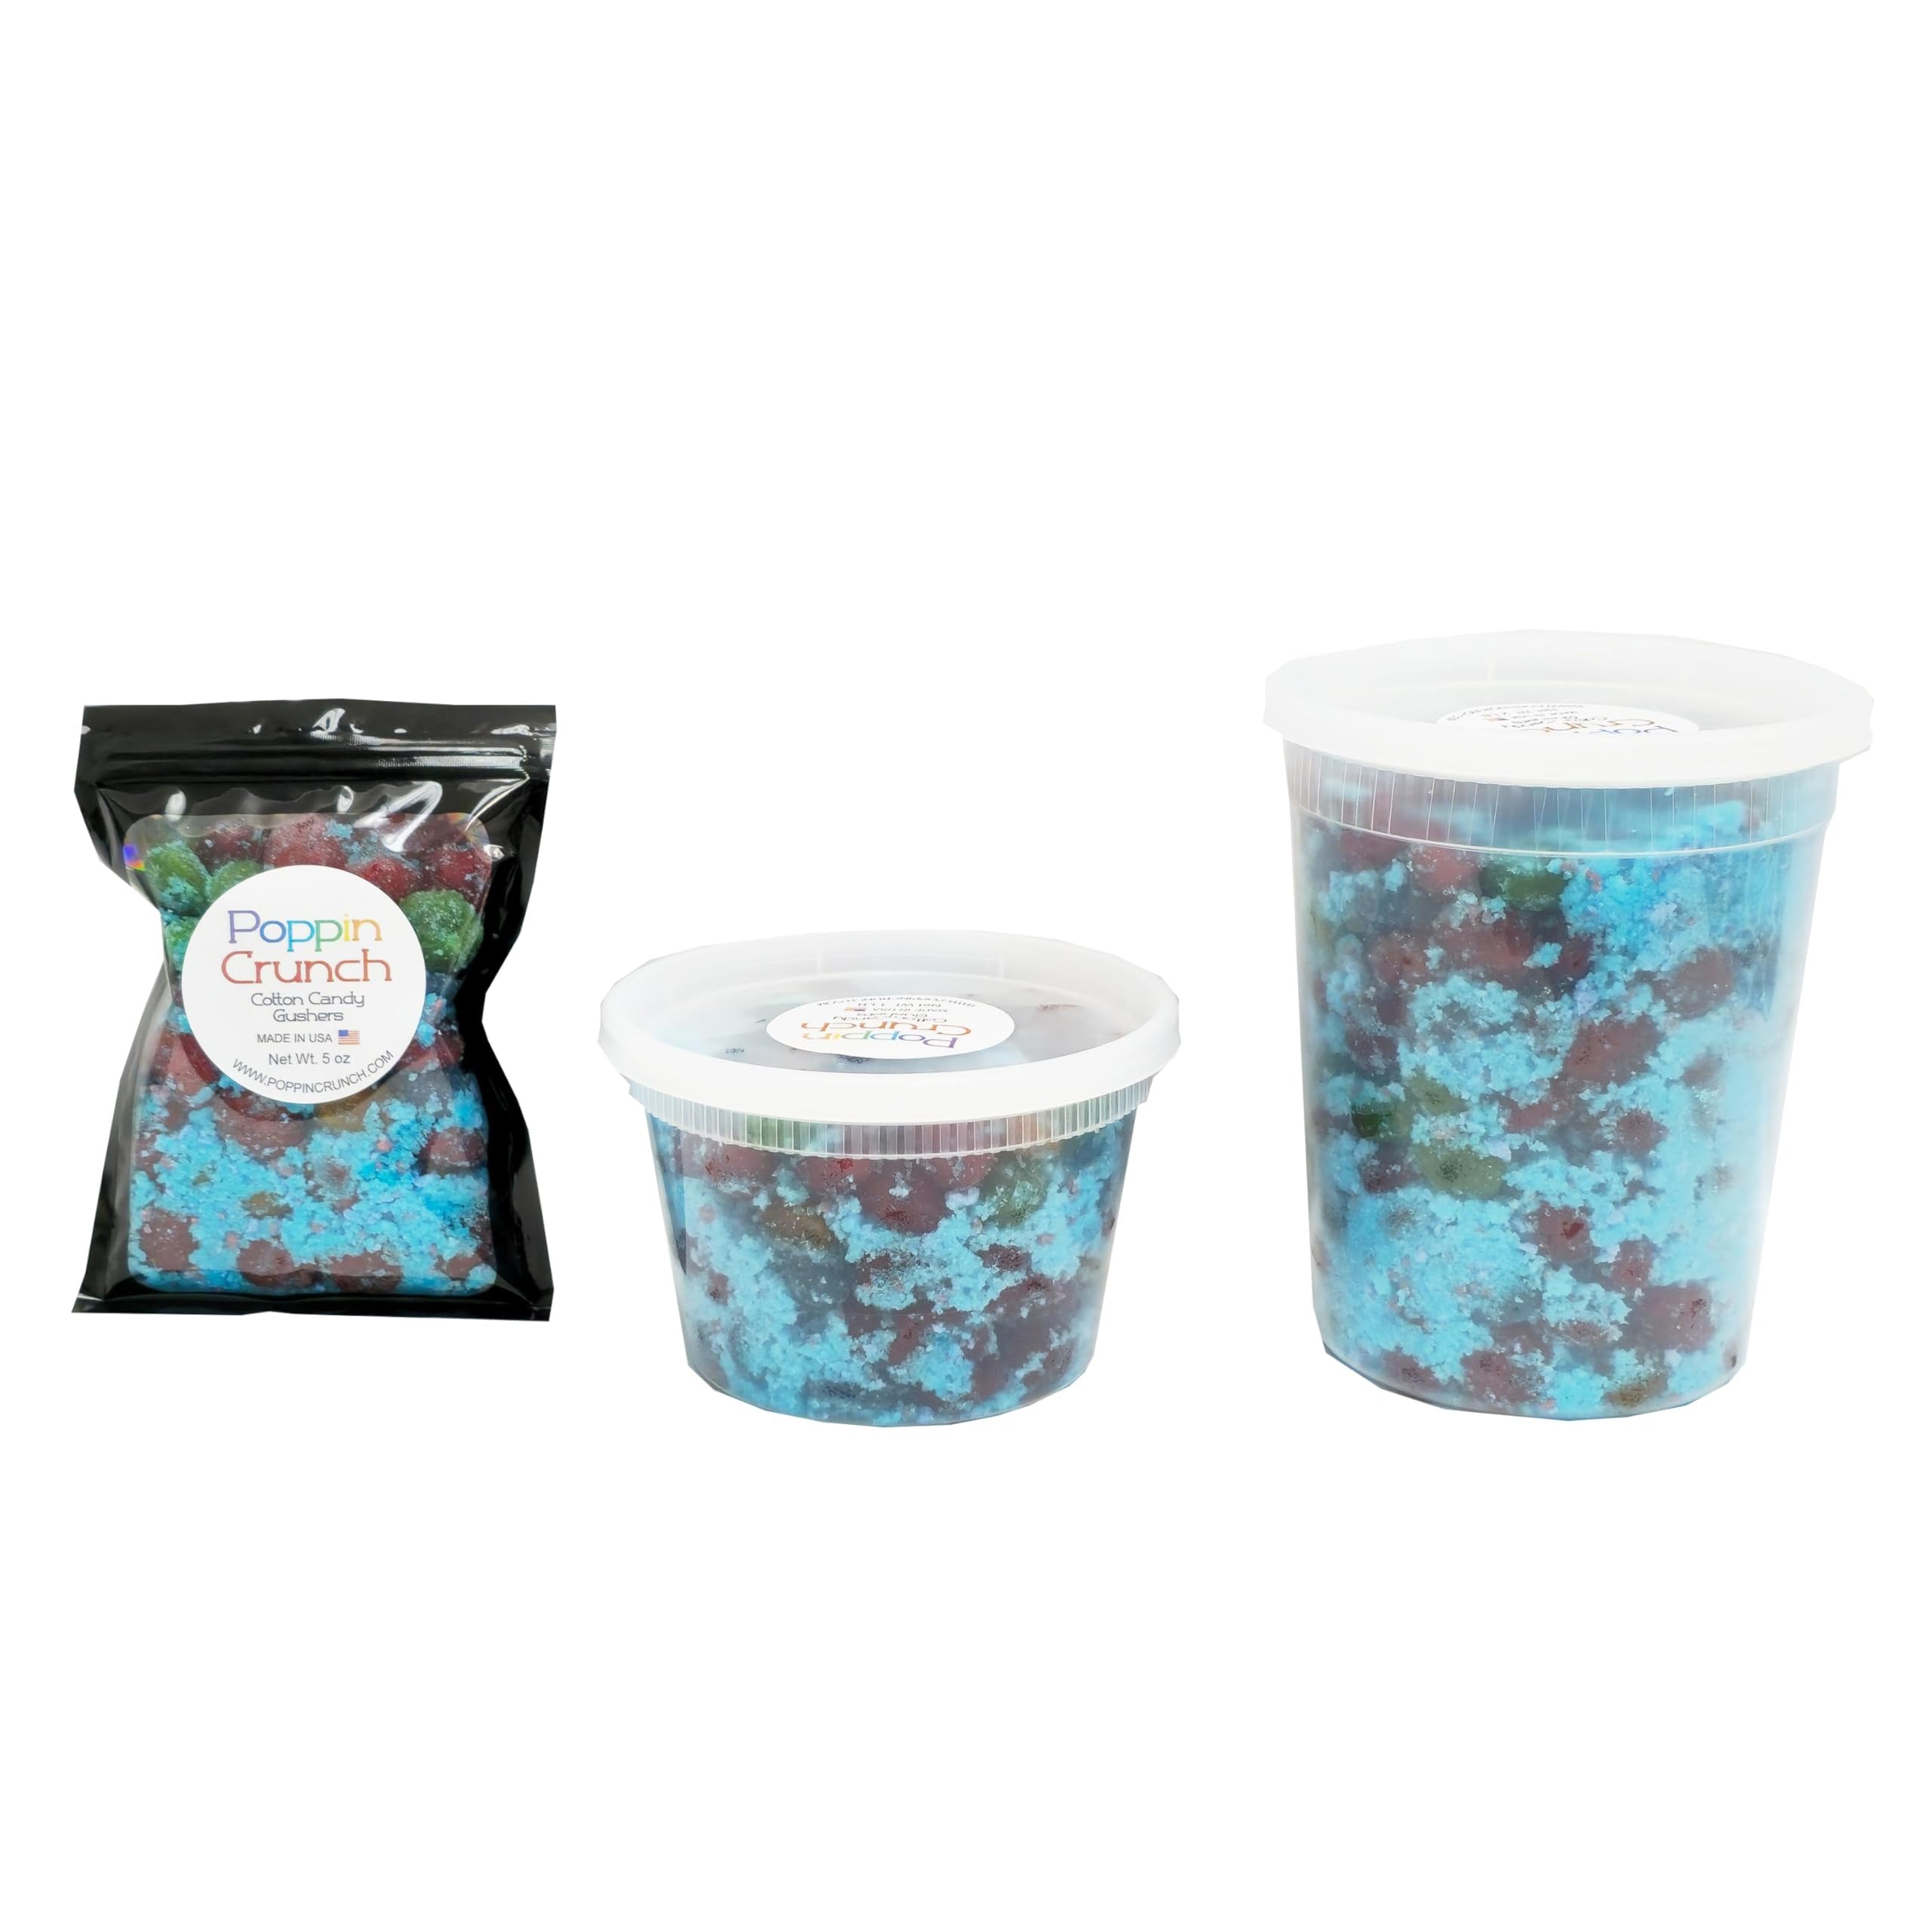
Item Name: Poppin Crunch Cotton Candy Gushers Candy Snacks, 1-2 LBS, Choice of Sweet or Sour Bonbon Gummy Candies (5 Ounces, Sour)
Bullet Point 1: Variety Pack: Enjoy a delightful assortment of Cotton Candy gushers candy snacks available in 5 oz sampler, 1 lb, and 2 lb sizes.
Bullet Point 2: Delectable Flavors: Indulge in the tantalizing blend of sweet and sour notes in these bonbon gummy candies.
Bullet Point 3: Convenient Packaging: The candies come in resealable containers, perfect for on-the-go snacking or sharing with friends and family.
Bullet Point 4: Versatile Treat: These gummies make a great addition to movie nights, parties, or as a rewarding snack anytime.
Bullet Point 5: Irresistible Texture: Experience the satisfying chew and burst of flavor with every bite of these soft, chewy gummies.
Product Description: Indulge in the tantalizing burst of flavors with Poppin' Crunch Cotton Candy Gushers Candy Snacks! These delectable gummy candies are crafted with a delightful blend of sweet and sour notes, creating an irresistible taste sensation. Available in convenient 5 oz sampler bags, 1 lb containers, or 2 lb tubs, you can satisfy your cravings with the perfect portion. Whether you're looking for a sweet treat to enjoy on the go or a delightful addition to your snack collection, these candies are sure to delight your taste buds. Dive into the vibrant Cotton Candy flavors and experience a burst of fruity goodness with every bite!
Value: 1.0
Unit: Count

Price: 9.99